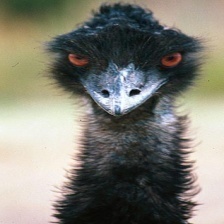
Species: EMU
Scientific name: DROMAIUS NOVAEHOLLANDIAE